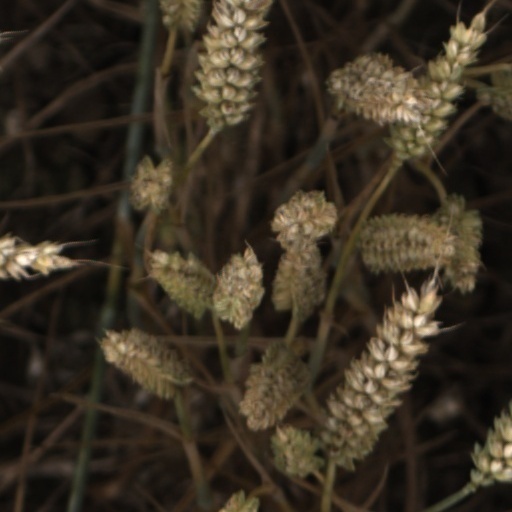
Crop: wheat